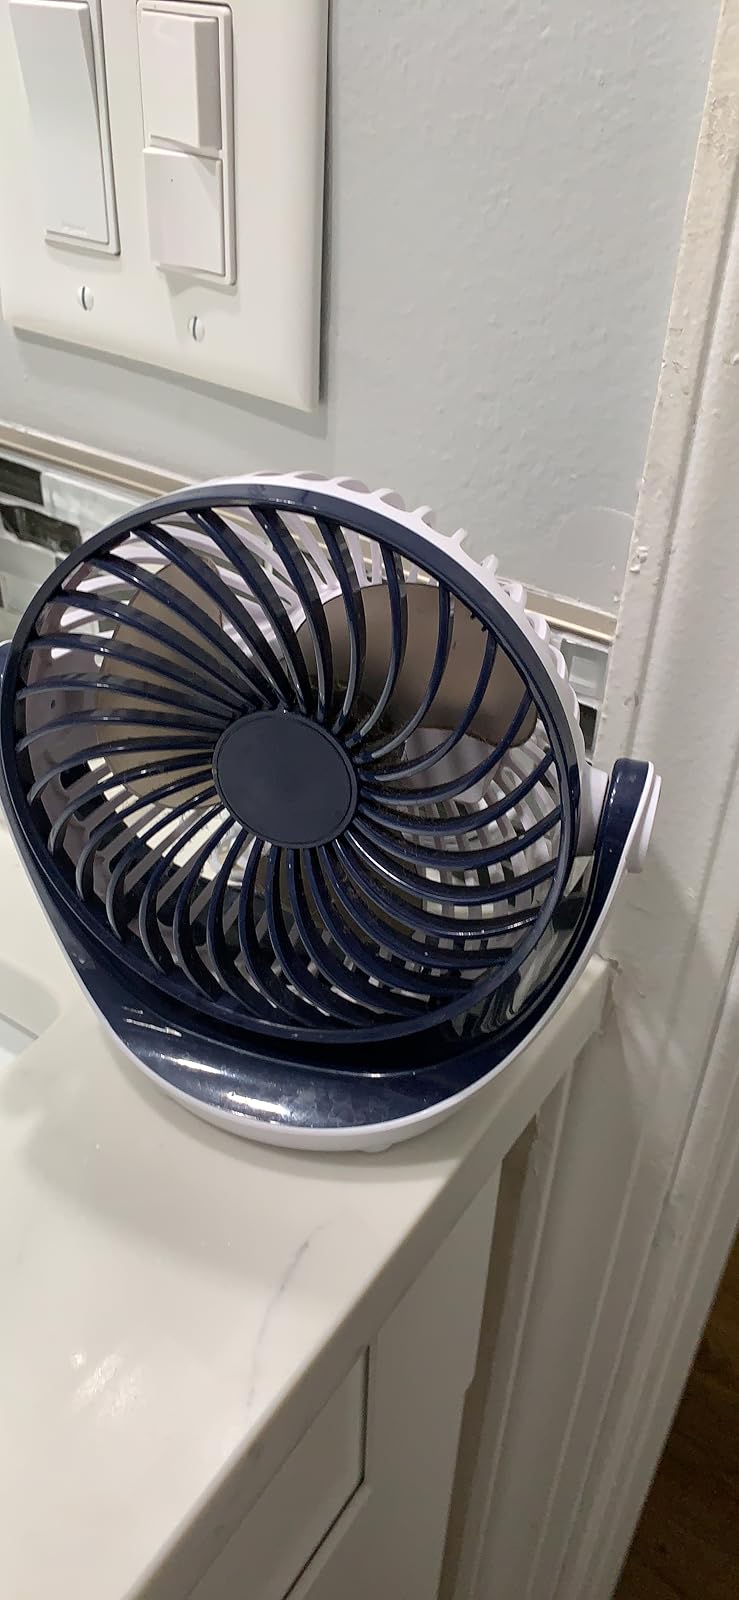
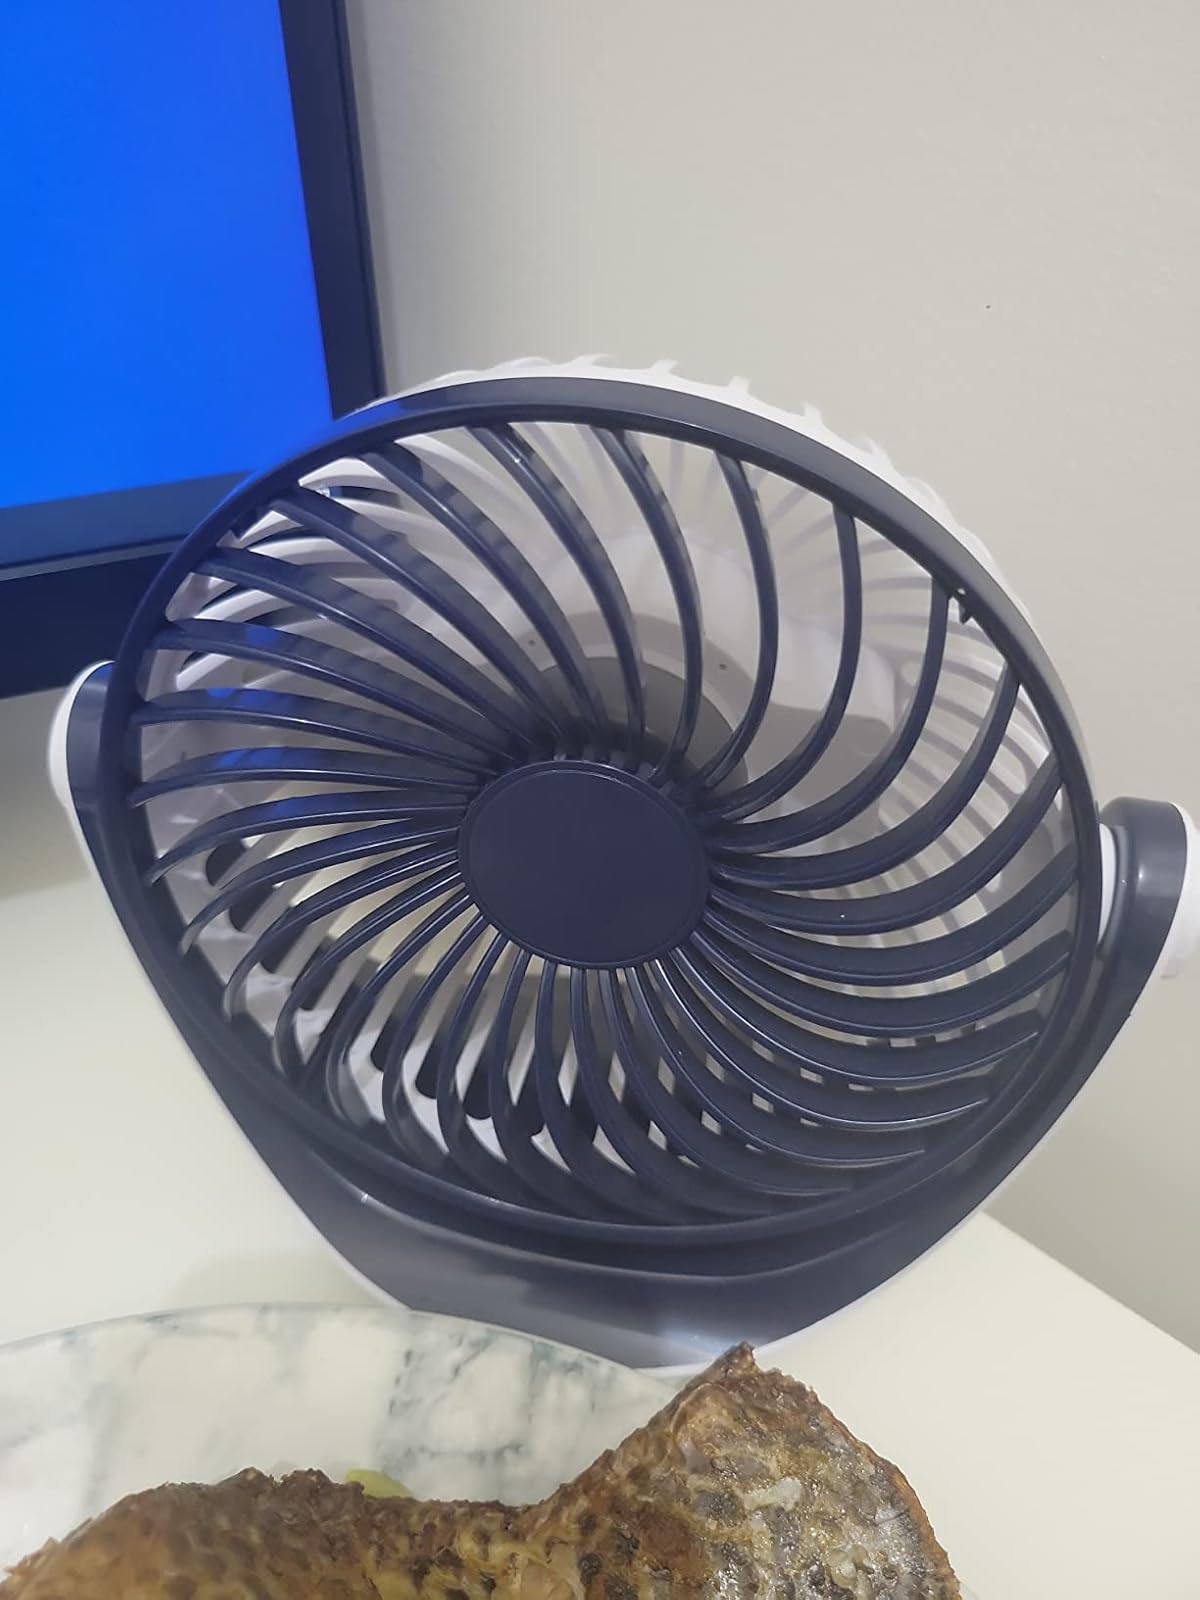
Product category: fan
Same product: yes